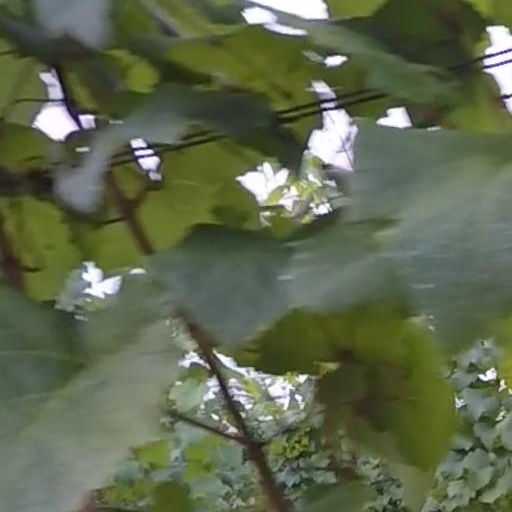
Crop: grape